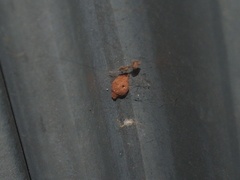
Species: Parasteatoda_tepidariorum